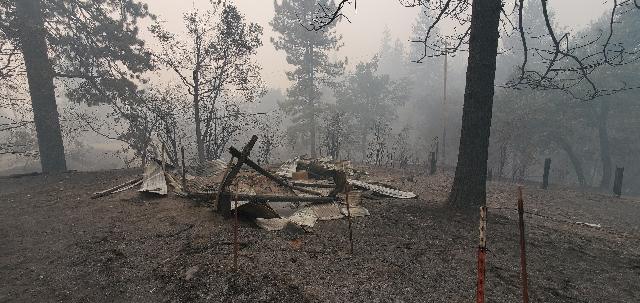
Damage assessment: destroyed